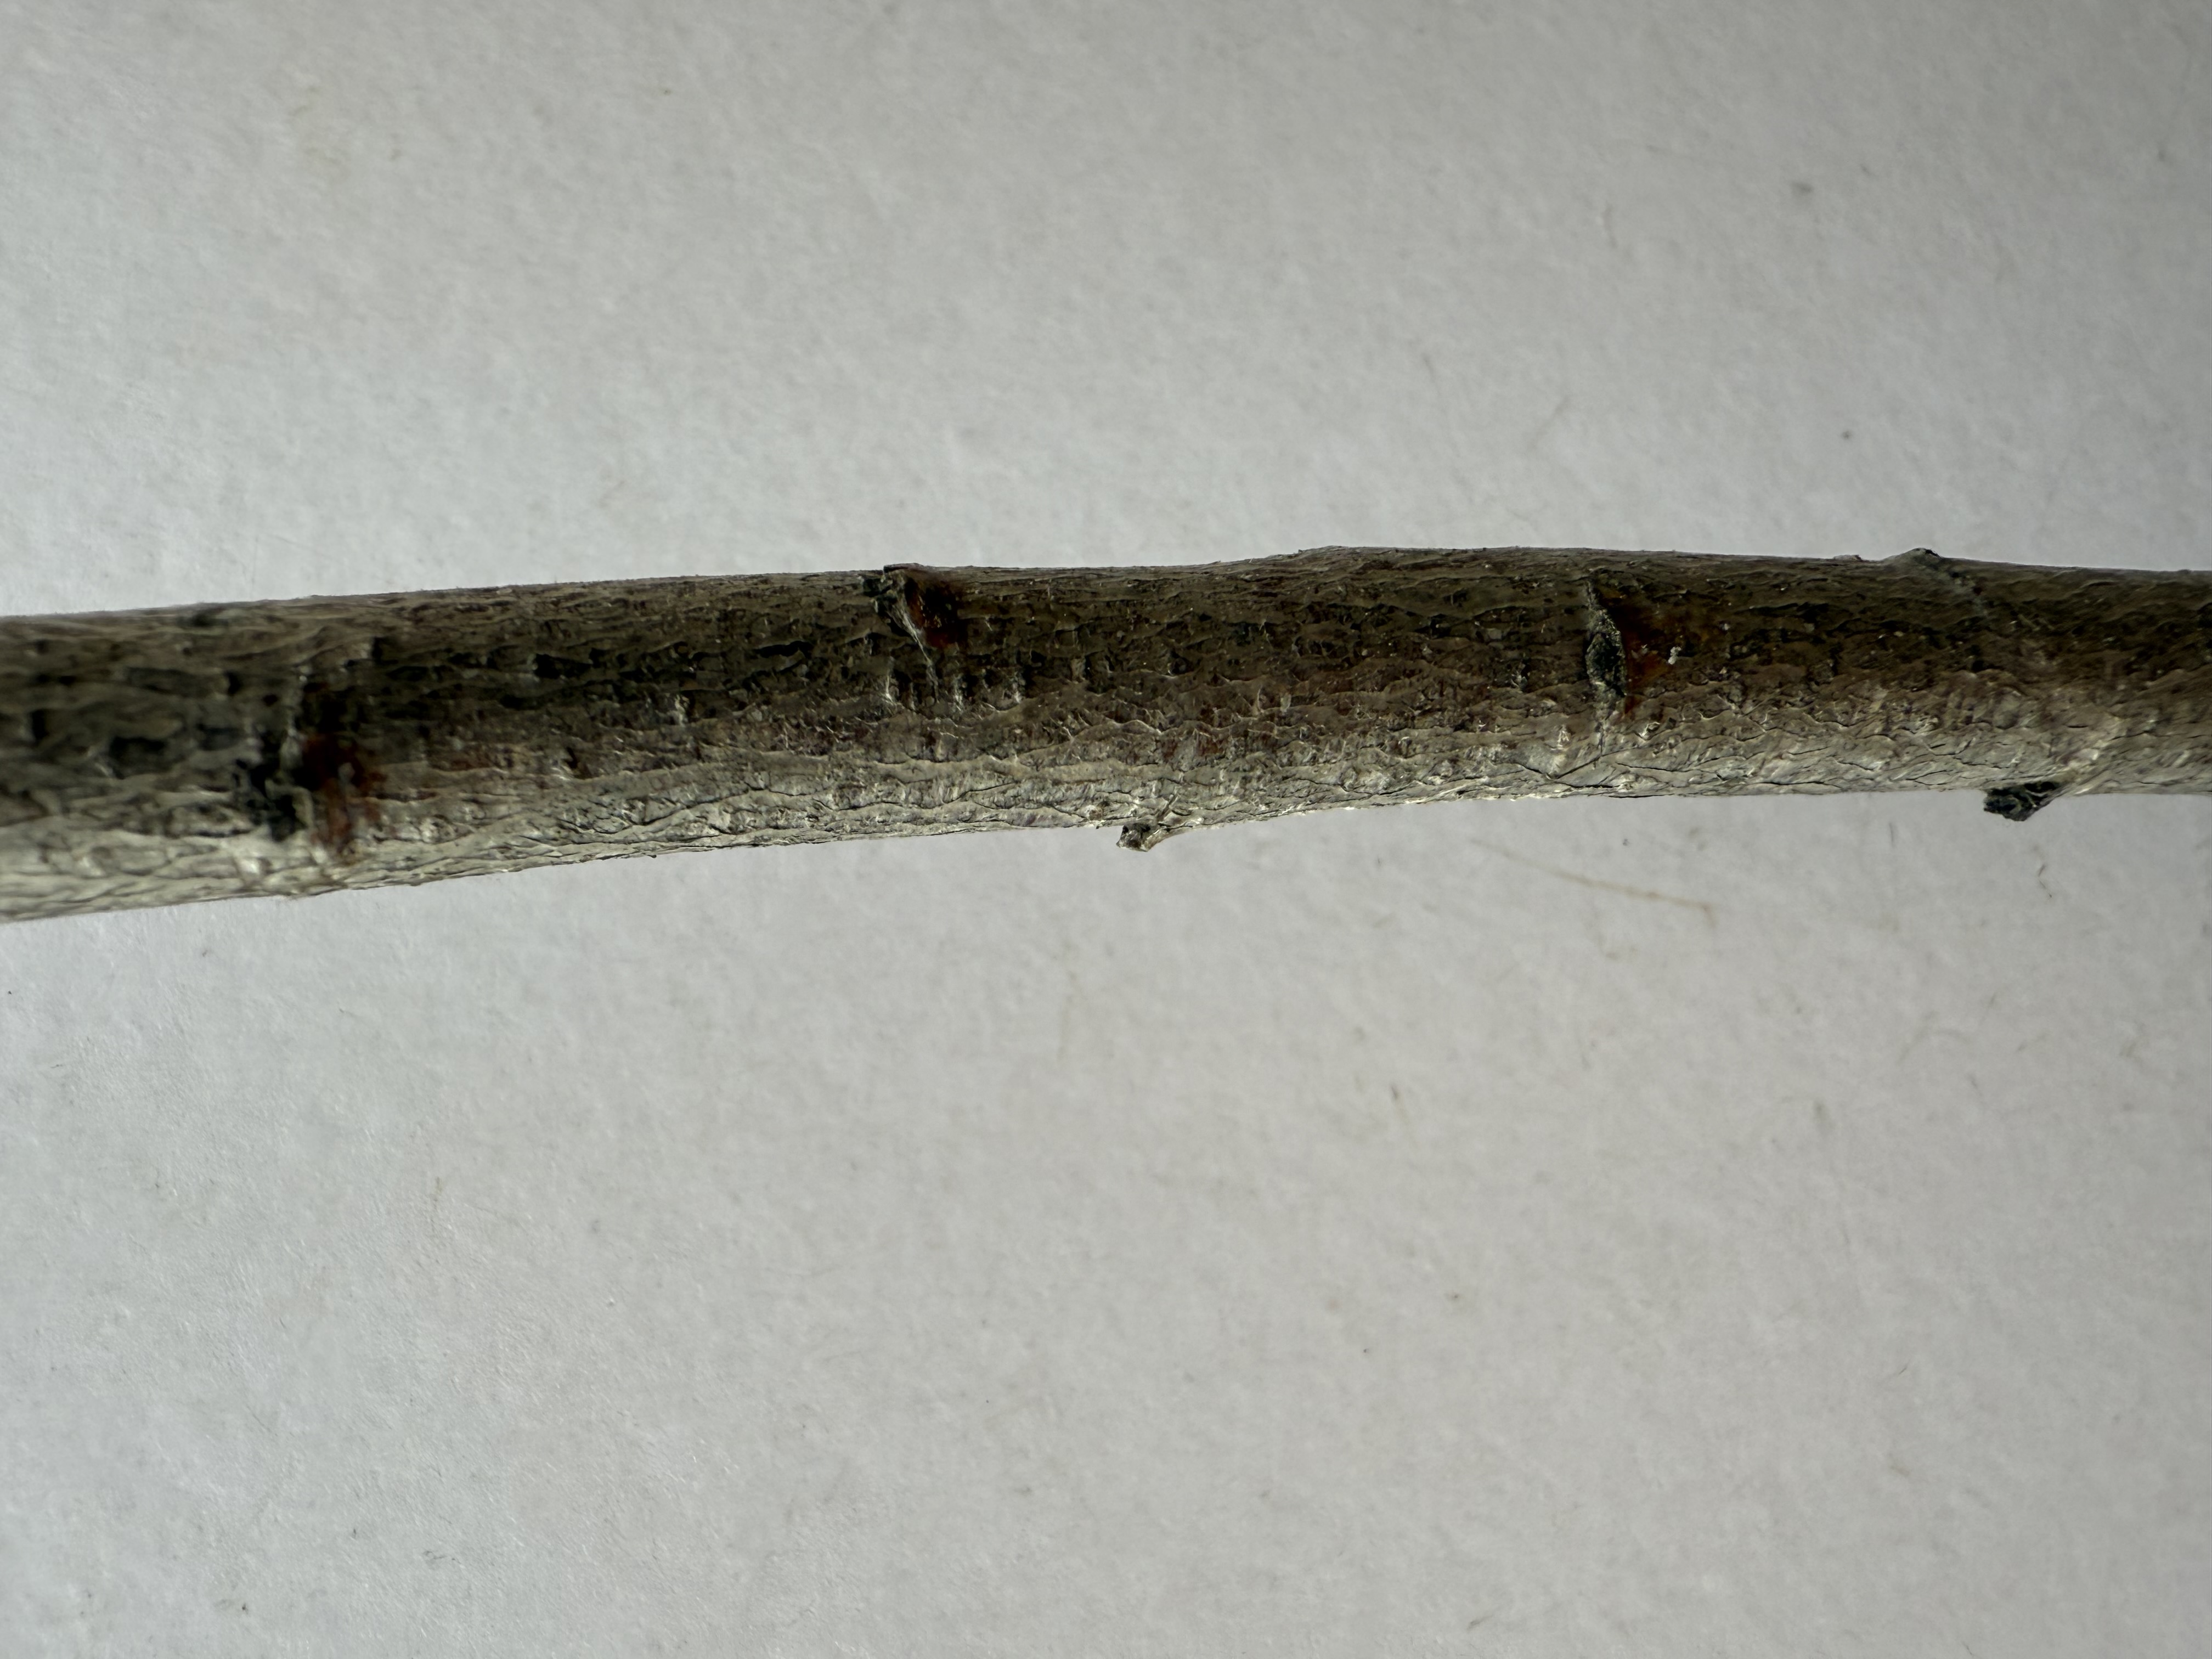
Variety: White Nectarine